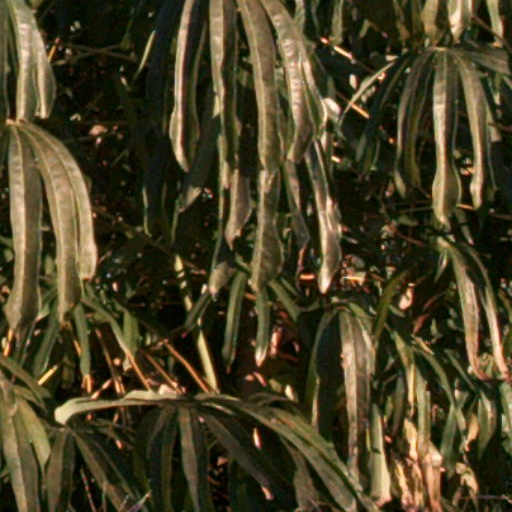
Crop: cassava